The Knack ...and How to Get It

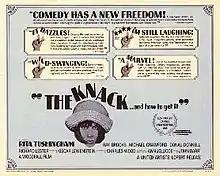
Theatrical poster

The Knack …and How to Get It is a 1965 British comedy film directed by Richard Lester and starring Rita Tushingham, Ray Brooks, Michael Crawford, and Donal Donnelly. The screenplay by Charles Wood is based on the 1962 play "The Knack: A Comedy in Three Acts" by Ann Jellicoe. The film is considered emblematic of the Swinging London cultural phenomenon. It was the first movie appearance of Jane Birkin and Charlotte Rampling.